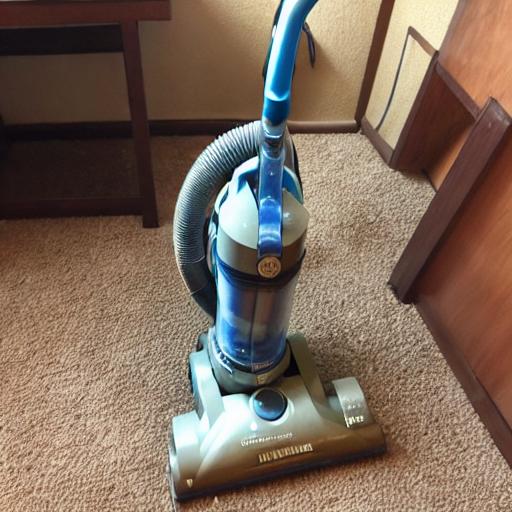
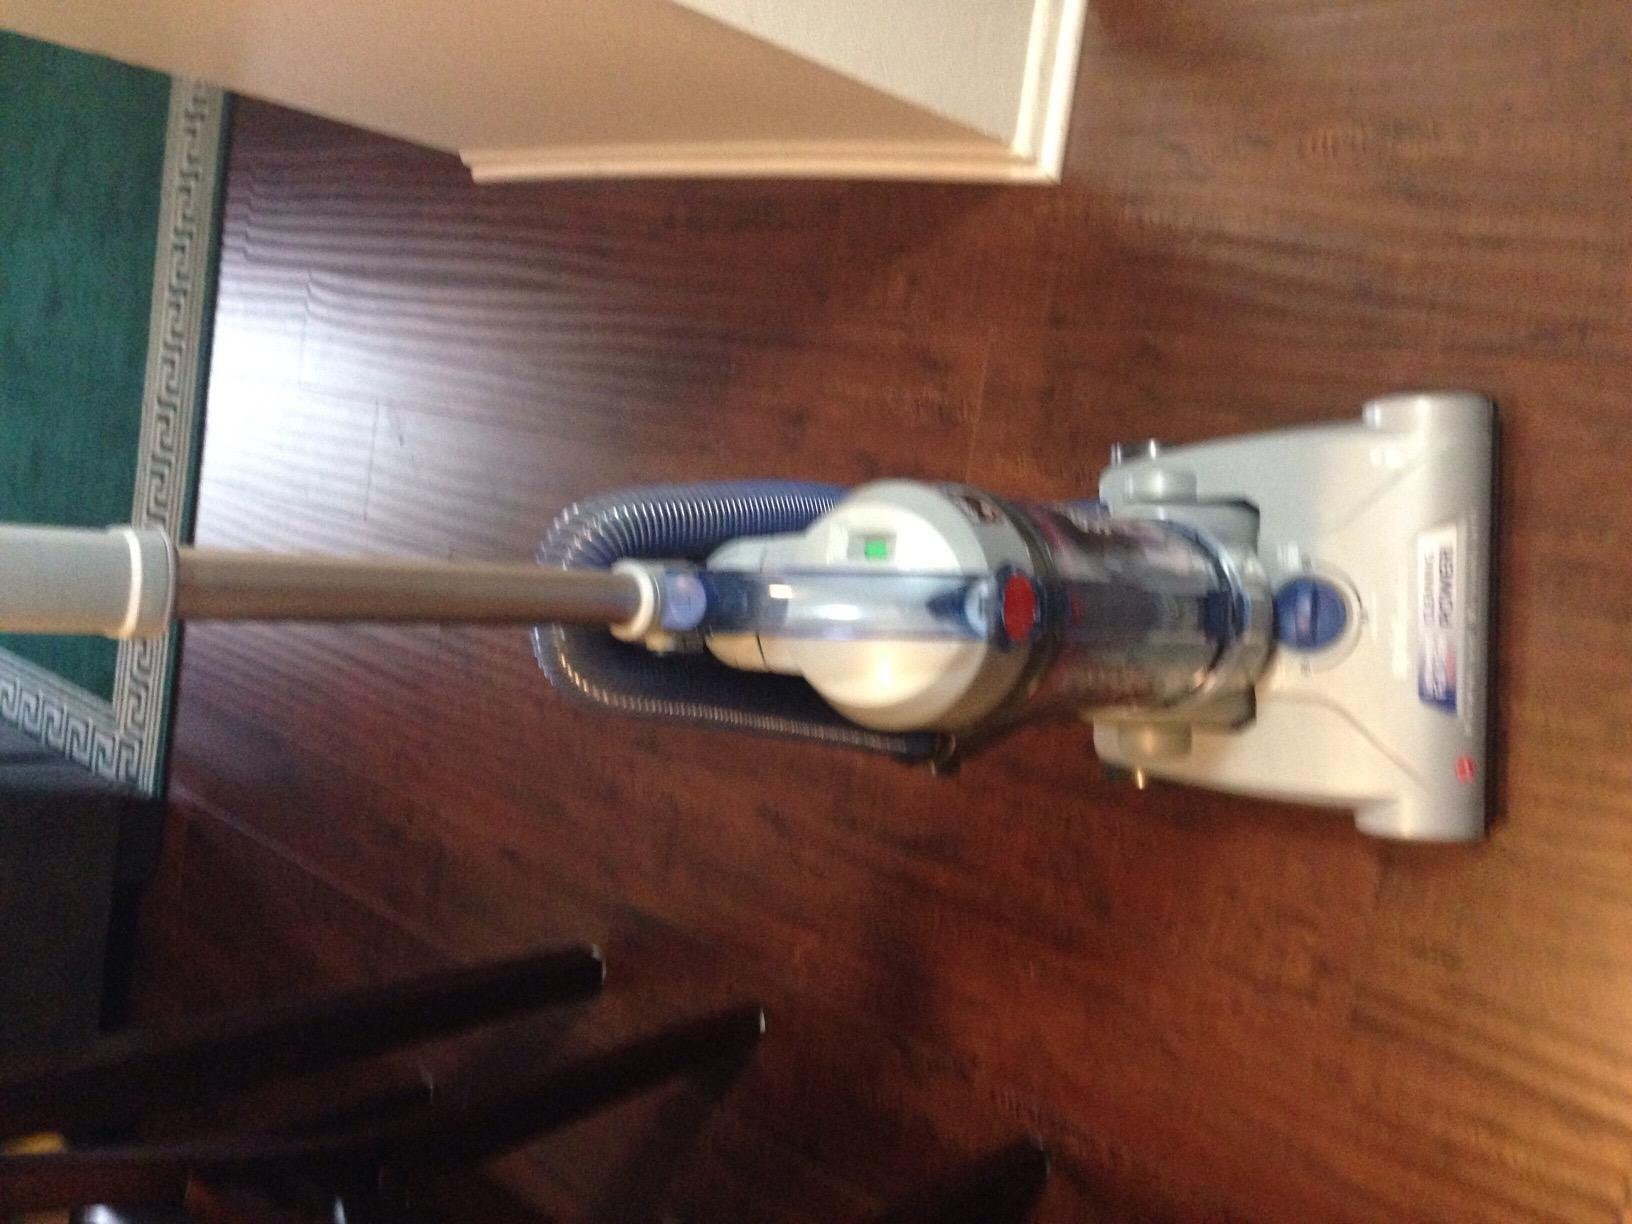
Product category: items_vacuum
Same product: no